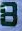
Number: 8